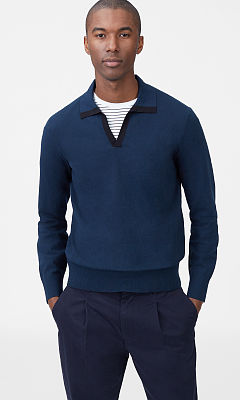
Gender: men